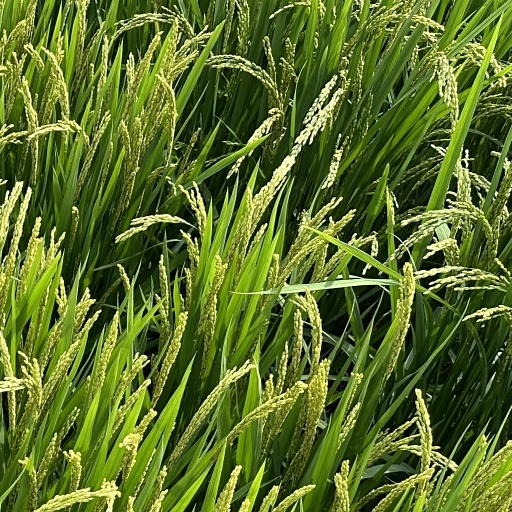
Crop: rice